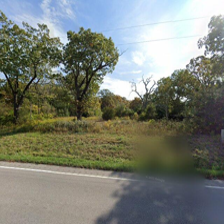
Label: streetView